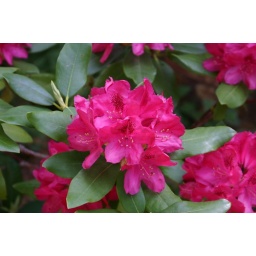
Some flower from around the house